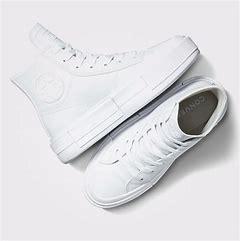
Brand: Converse
Model: Chuck Taylor All Star